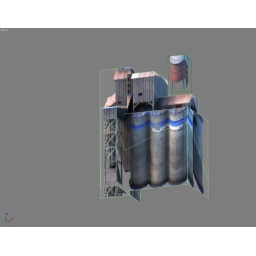
water tower snaps to nearest face in screen Z